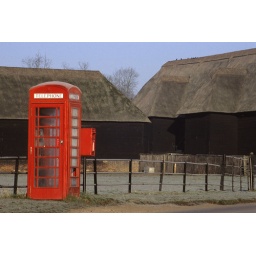
Its too big and won't fit in my pocket. The telephone box outside Wimpole home farm